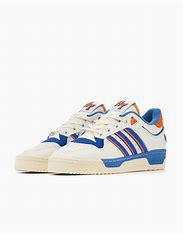
Brand: adidas
Model: originals Adidas Originals Rivalry